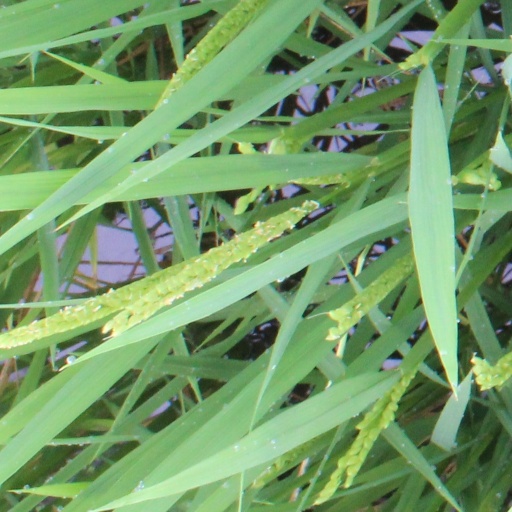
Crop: rice